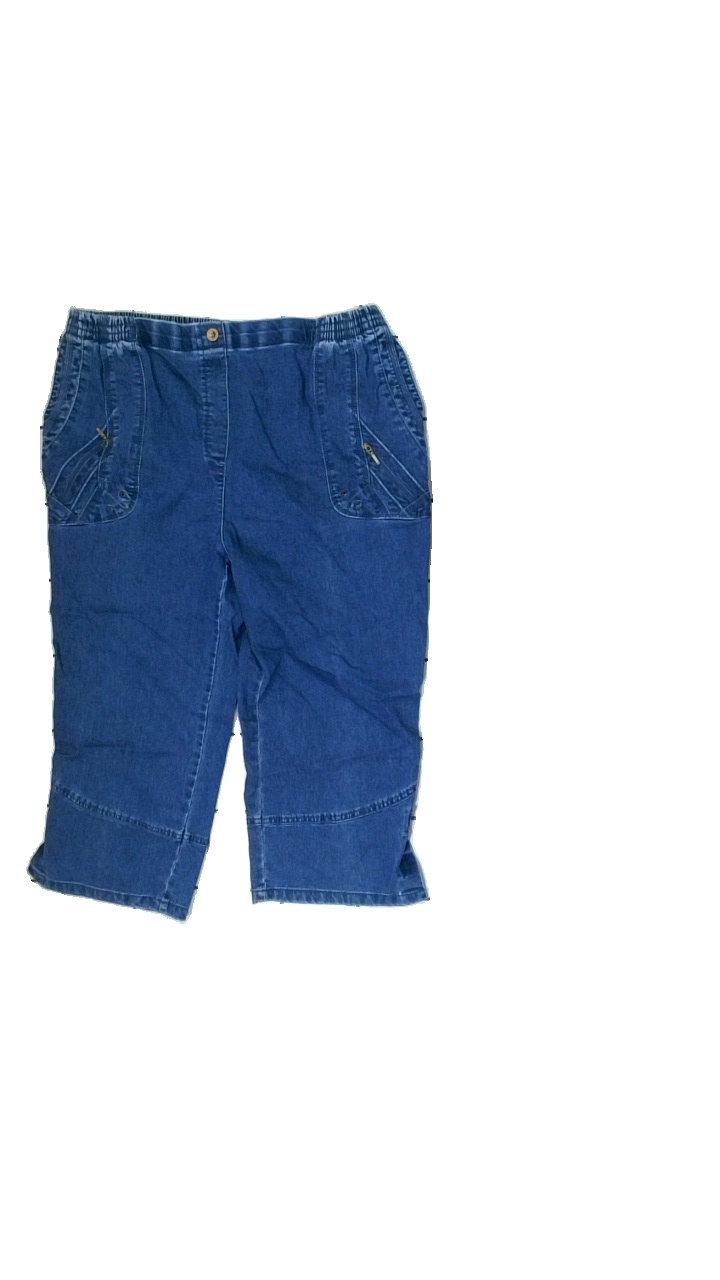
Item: Jeans (Ladies)
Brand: Missing
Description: cropped jeans with elastic waistband for women
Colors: Blue
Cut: None
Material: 61% Cotton 39% Viscose
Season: All
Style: Denim
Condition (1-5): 5
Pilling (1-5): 5
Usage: Reuse
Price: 50-100